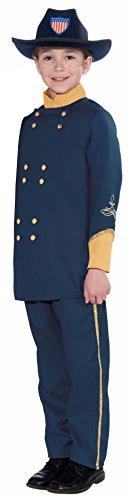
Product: Forum Novelties Union Officer Child's Costume, Medium
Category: Clothing, Shoes & Jewelry | Costumes & Accessories | Kids & Baby | Boys | Costumes
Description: Union Officer child costume contains shirt coast with gold tone buttons and pants with decorative trim.
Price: $21.07
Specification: ProductDimensions:13x10x2inches|ItemWeight:8ounces|ShippingWeight:12.8ounces(Viewshippingratesandpolicies)|DomesticShipping:Currently,itemcanbeshippedonlywithintheU.S.andtoAPO/FPOaddresses.ForAPO/FPOshipments,pleasecheckwiththemanufacturerregardingwarrantyandsupportissues.|InternationalShipping:ThisitemcanbeshippedtoselectcountriesoutsideoftheU.S.LearnMore|ASIN:B00GD3F3QE|Itemmodelnumber:69924|Manufacturerrecommendedage:5-7years